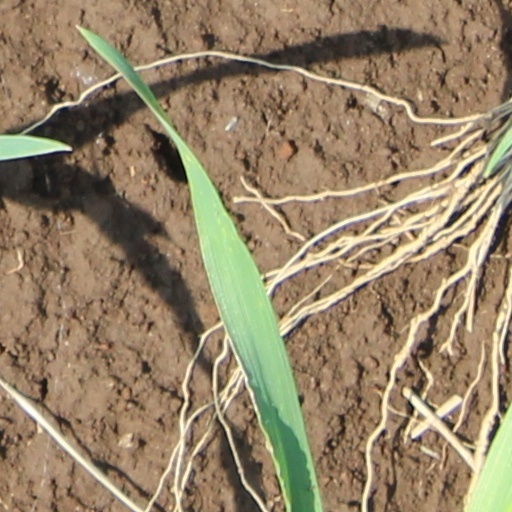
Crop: wheat